Military history of Somalia

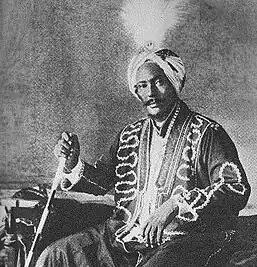
Ali Yusuf Kenadiid, second Sultan of Hobyo.

The Bimaal resistance and their sieges of Merca, and the Italian authority's retribution, continued unabated for many years. It was heightened when, in November 1896, while on a pleasure trip, Consul Antonio Cecchi [it], the Societá del Benadir administrator and also the de facto governor of Southern Somaliland, and his lieutenants, were ambushed at Lafoole, a small village a few kilometres from Afgooye, south of Muqdisho, by Wa'daan and Bimaal fighters, who massacred 14 of the Italians, including Cecchi.